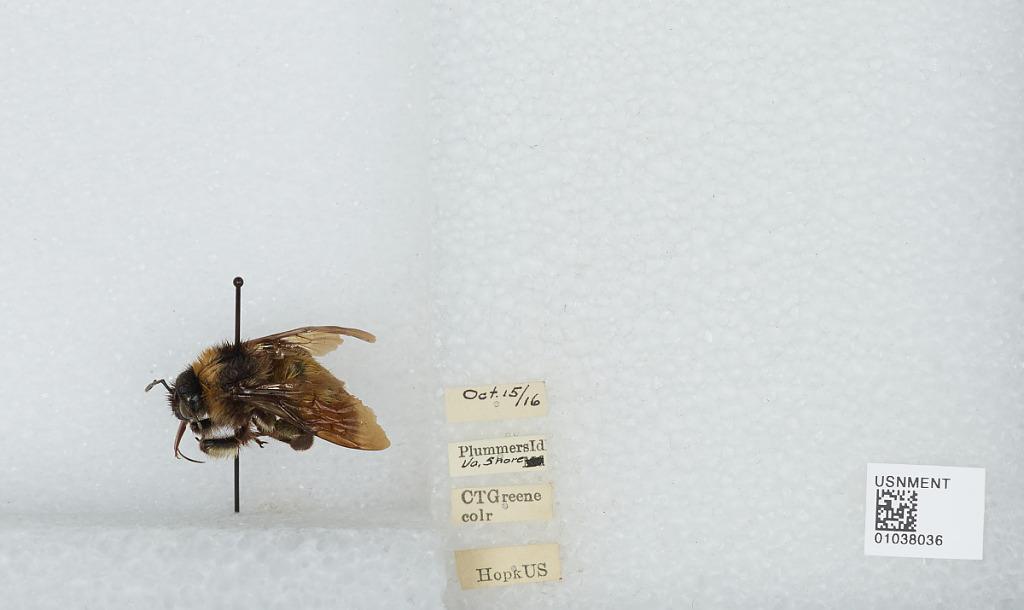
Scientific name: Bombus (Fervidobombus) pensylvanicus pensylvanicus (De Geer)
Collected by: C. Greene
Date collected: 1916-10-15
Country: United States
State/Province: Maryland
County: Montgomery
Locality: Plummers Island, Shore
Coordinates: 38.9692, -77.1761